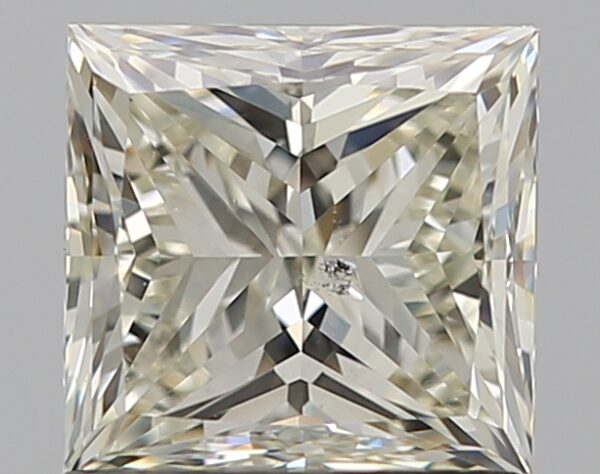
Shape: princess
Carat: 1.01
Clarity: SI1
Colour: L
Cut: EX
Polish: EX
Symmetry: VG
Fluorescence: N
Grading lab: GIA
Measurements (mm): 5.44 x 5.3 x 3.91